Second Intifada

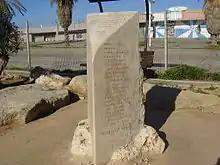
Dolphinarium Massacre memorial at the Tel Aviv Dolphinarium site with the names of the victims written in Russian

On 1 June 2001, an Islamic Jihad suicide bomber detonated himself in the Tel Aviv coastline Dolphinarium dancing club. Twenty-one Israeli civilians, most of them high school students, were killed and 132 injured. The attack significantly hampered American attempts to negotiate a cease-fire.